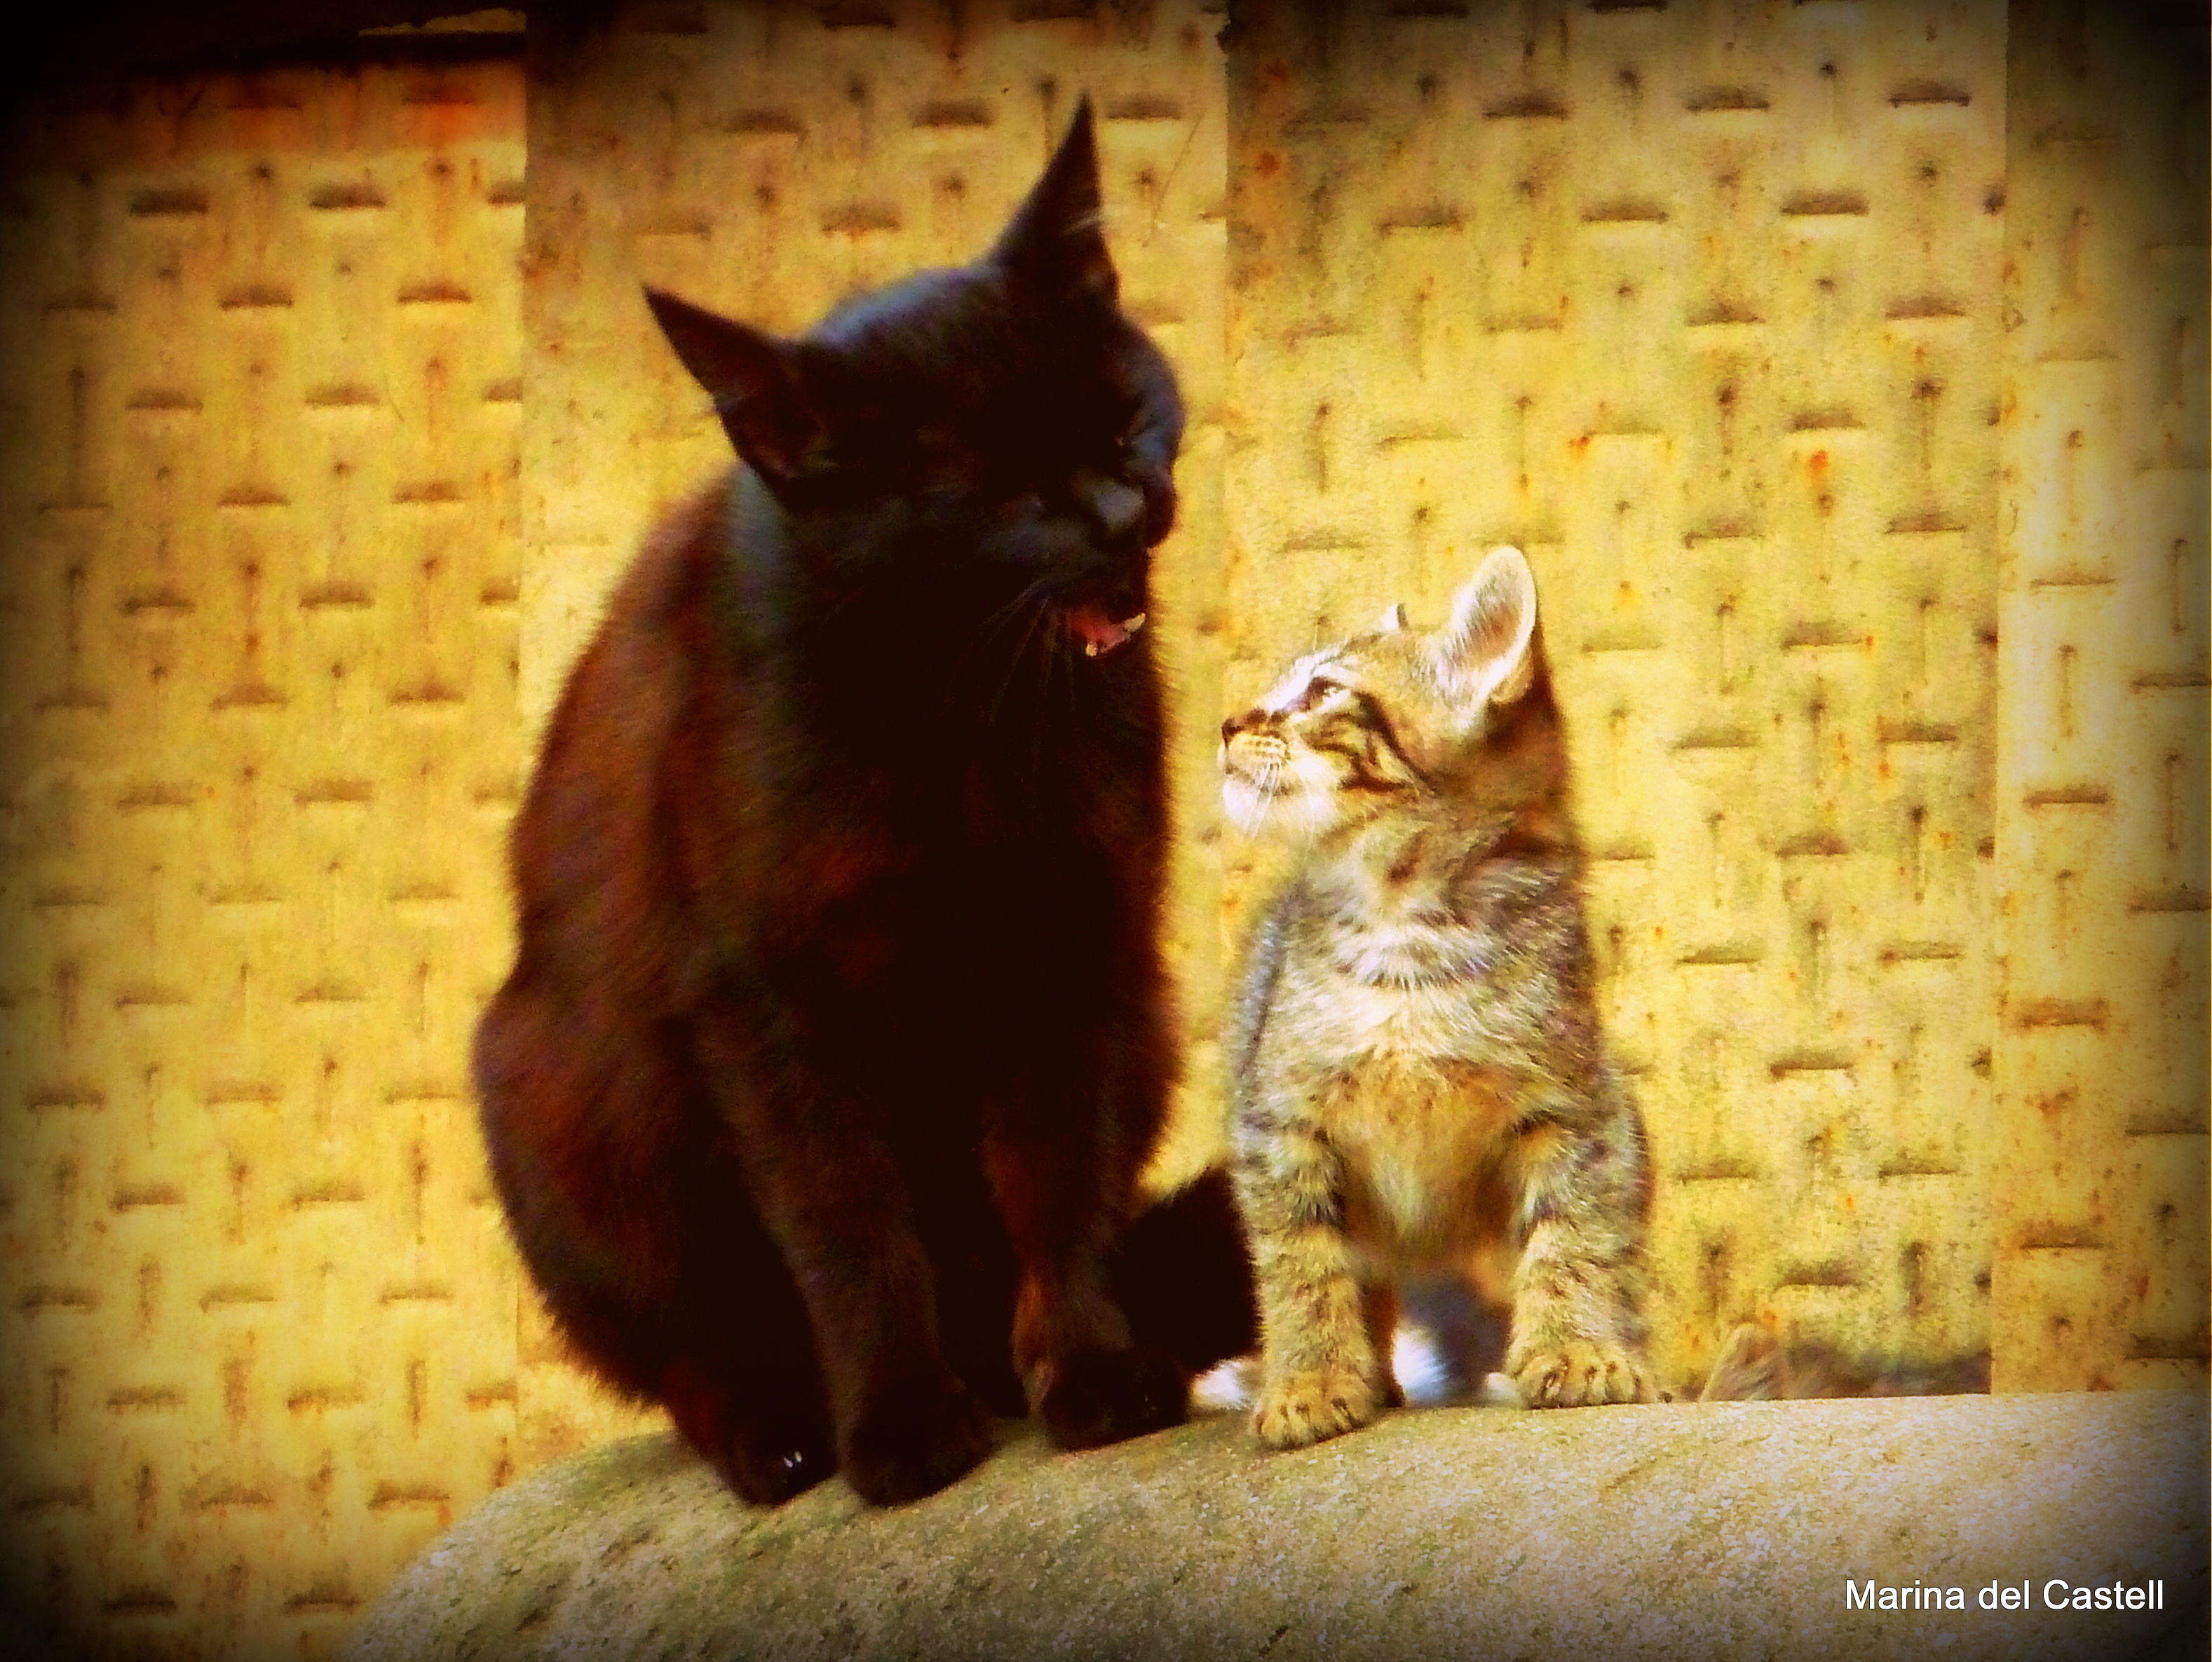
nature, cute, kitten, cat, small, mammal, black cat, garden, fauna, sunny, whiskers, mother, vertebrate, chat, catalonia, mare, madre, naturaleza, garten, jardin, natur, katze, soleado, ensoleill, gatto, chaton, katzchen, natura, klein, mutter, sonnig, giardino, soleggiato, jard, pequeno, petit, gatito, gatet, micino, piccolo, m re, explain, explicar, expliquer, atalunya, kittyschoice, erl utern, chiarire, small to medium sized cats, cat like mammal